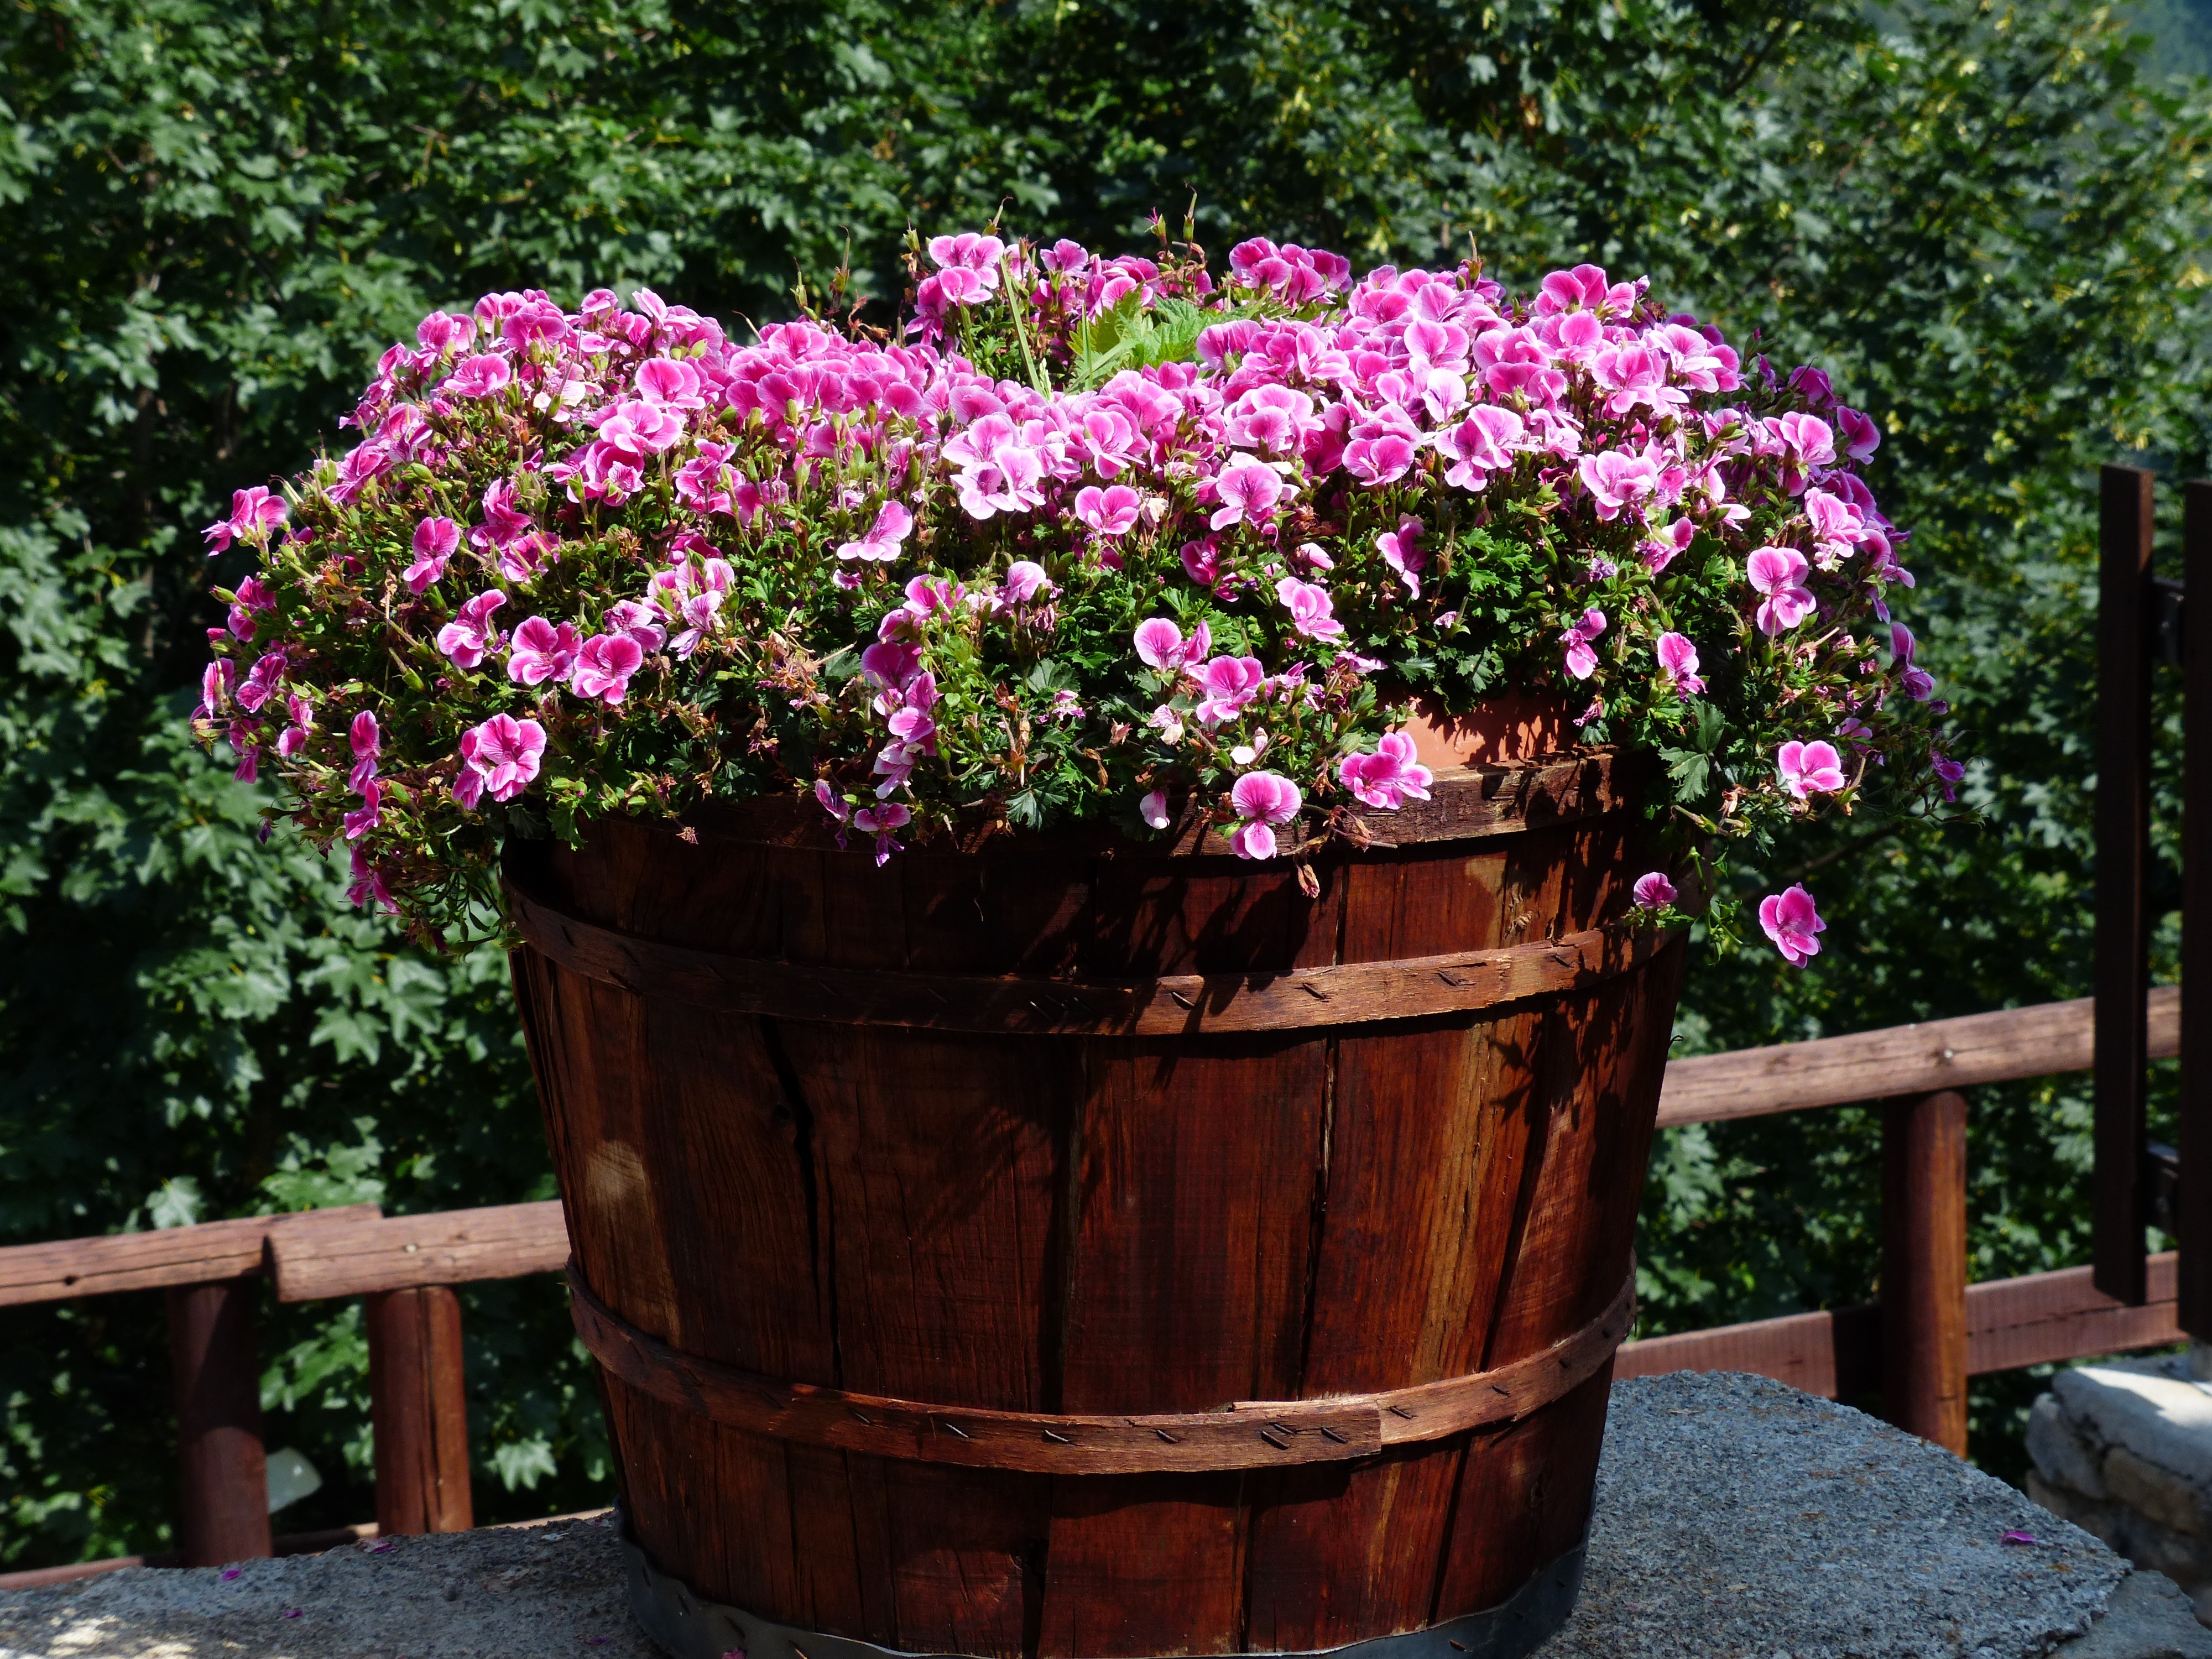
plant, flower, color, backyard, botany, colorful, garden, pink, houseplant, flowers, geranium, shrub, flowerpot, yard, flowering plant, container plant, man made object, pelargonium grandiflorum, woody plant, land plant, pelargonium cucullatum, regal pelargonium, noble pelargonium, english geraniums